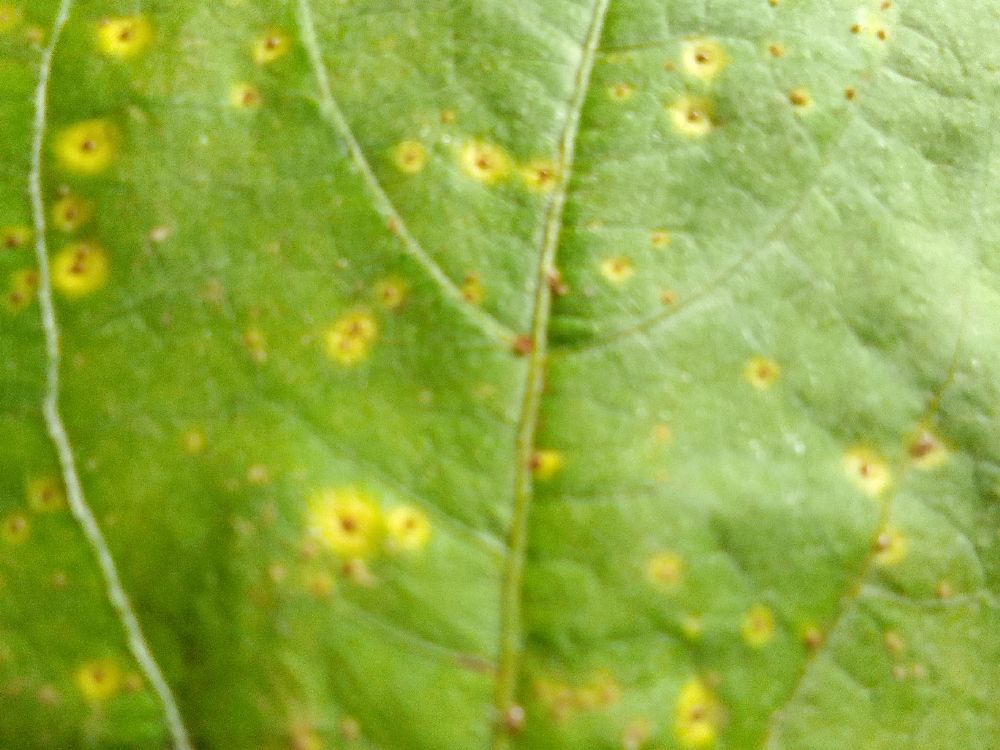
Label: rust